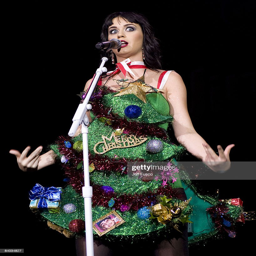
celebrity performs on stage during music festival .